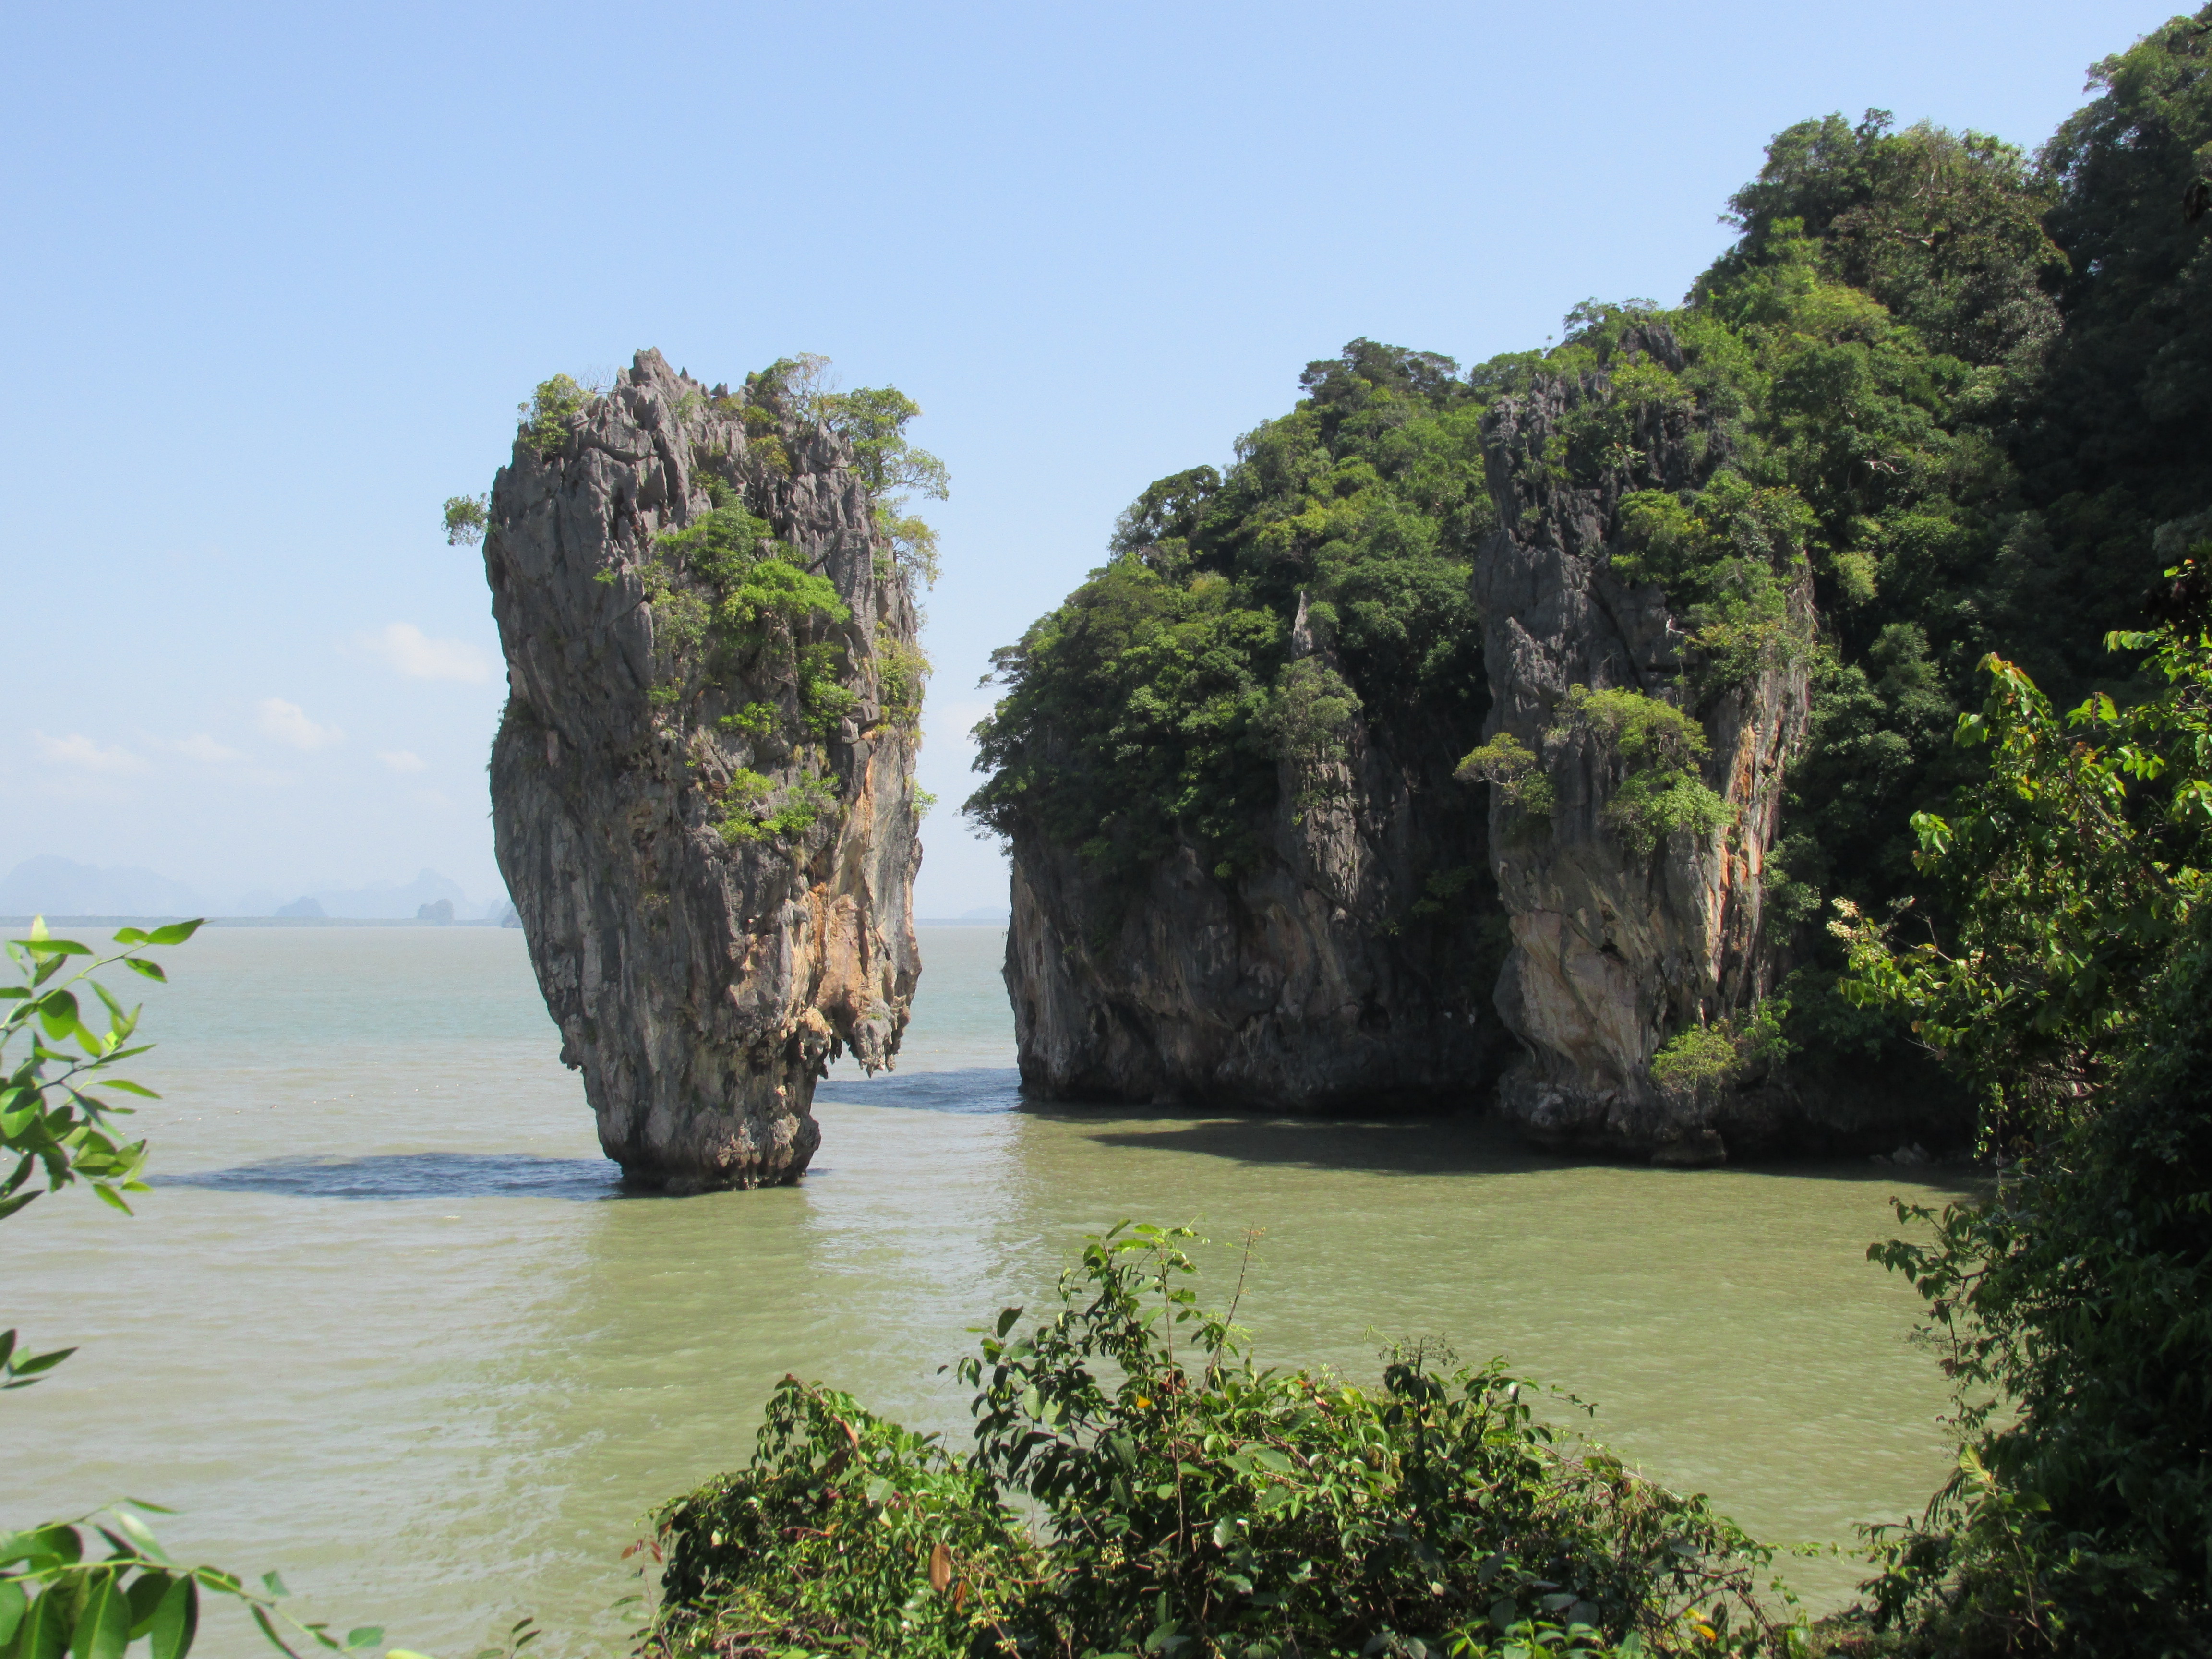
Thailande, vegetation, nature reserve, rock, promontory, coast, coastal and oceanic landforms, tropics, tree, formation, islet, bay, escarpment, national park, water, jungle, sky, cliff, klippe, mount scenery, plant community, lagoon, outcrop, island, rainforest, tourism, sea, old growth forest